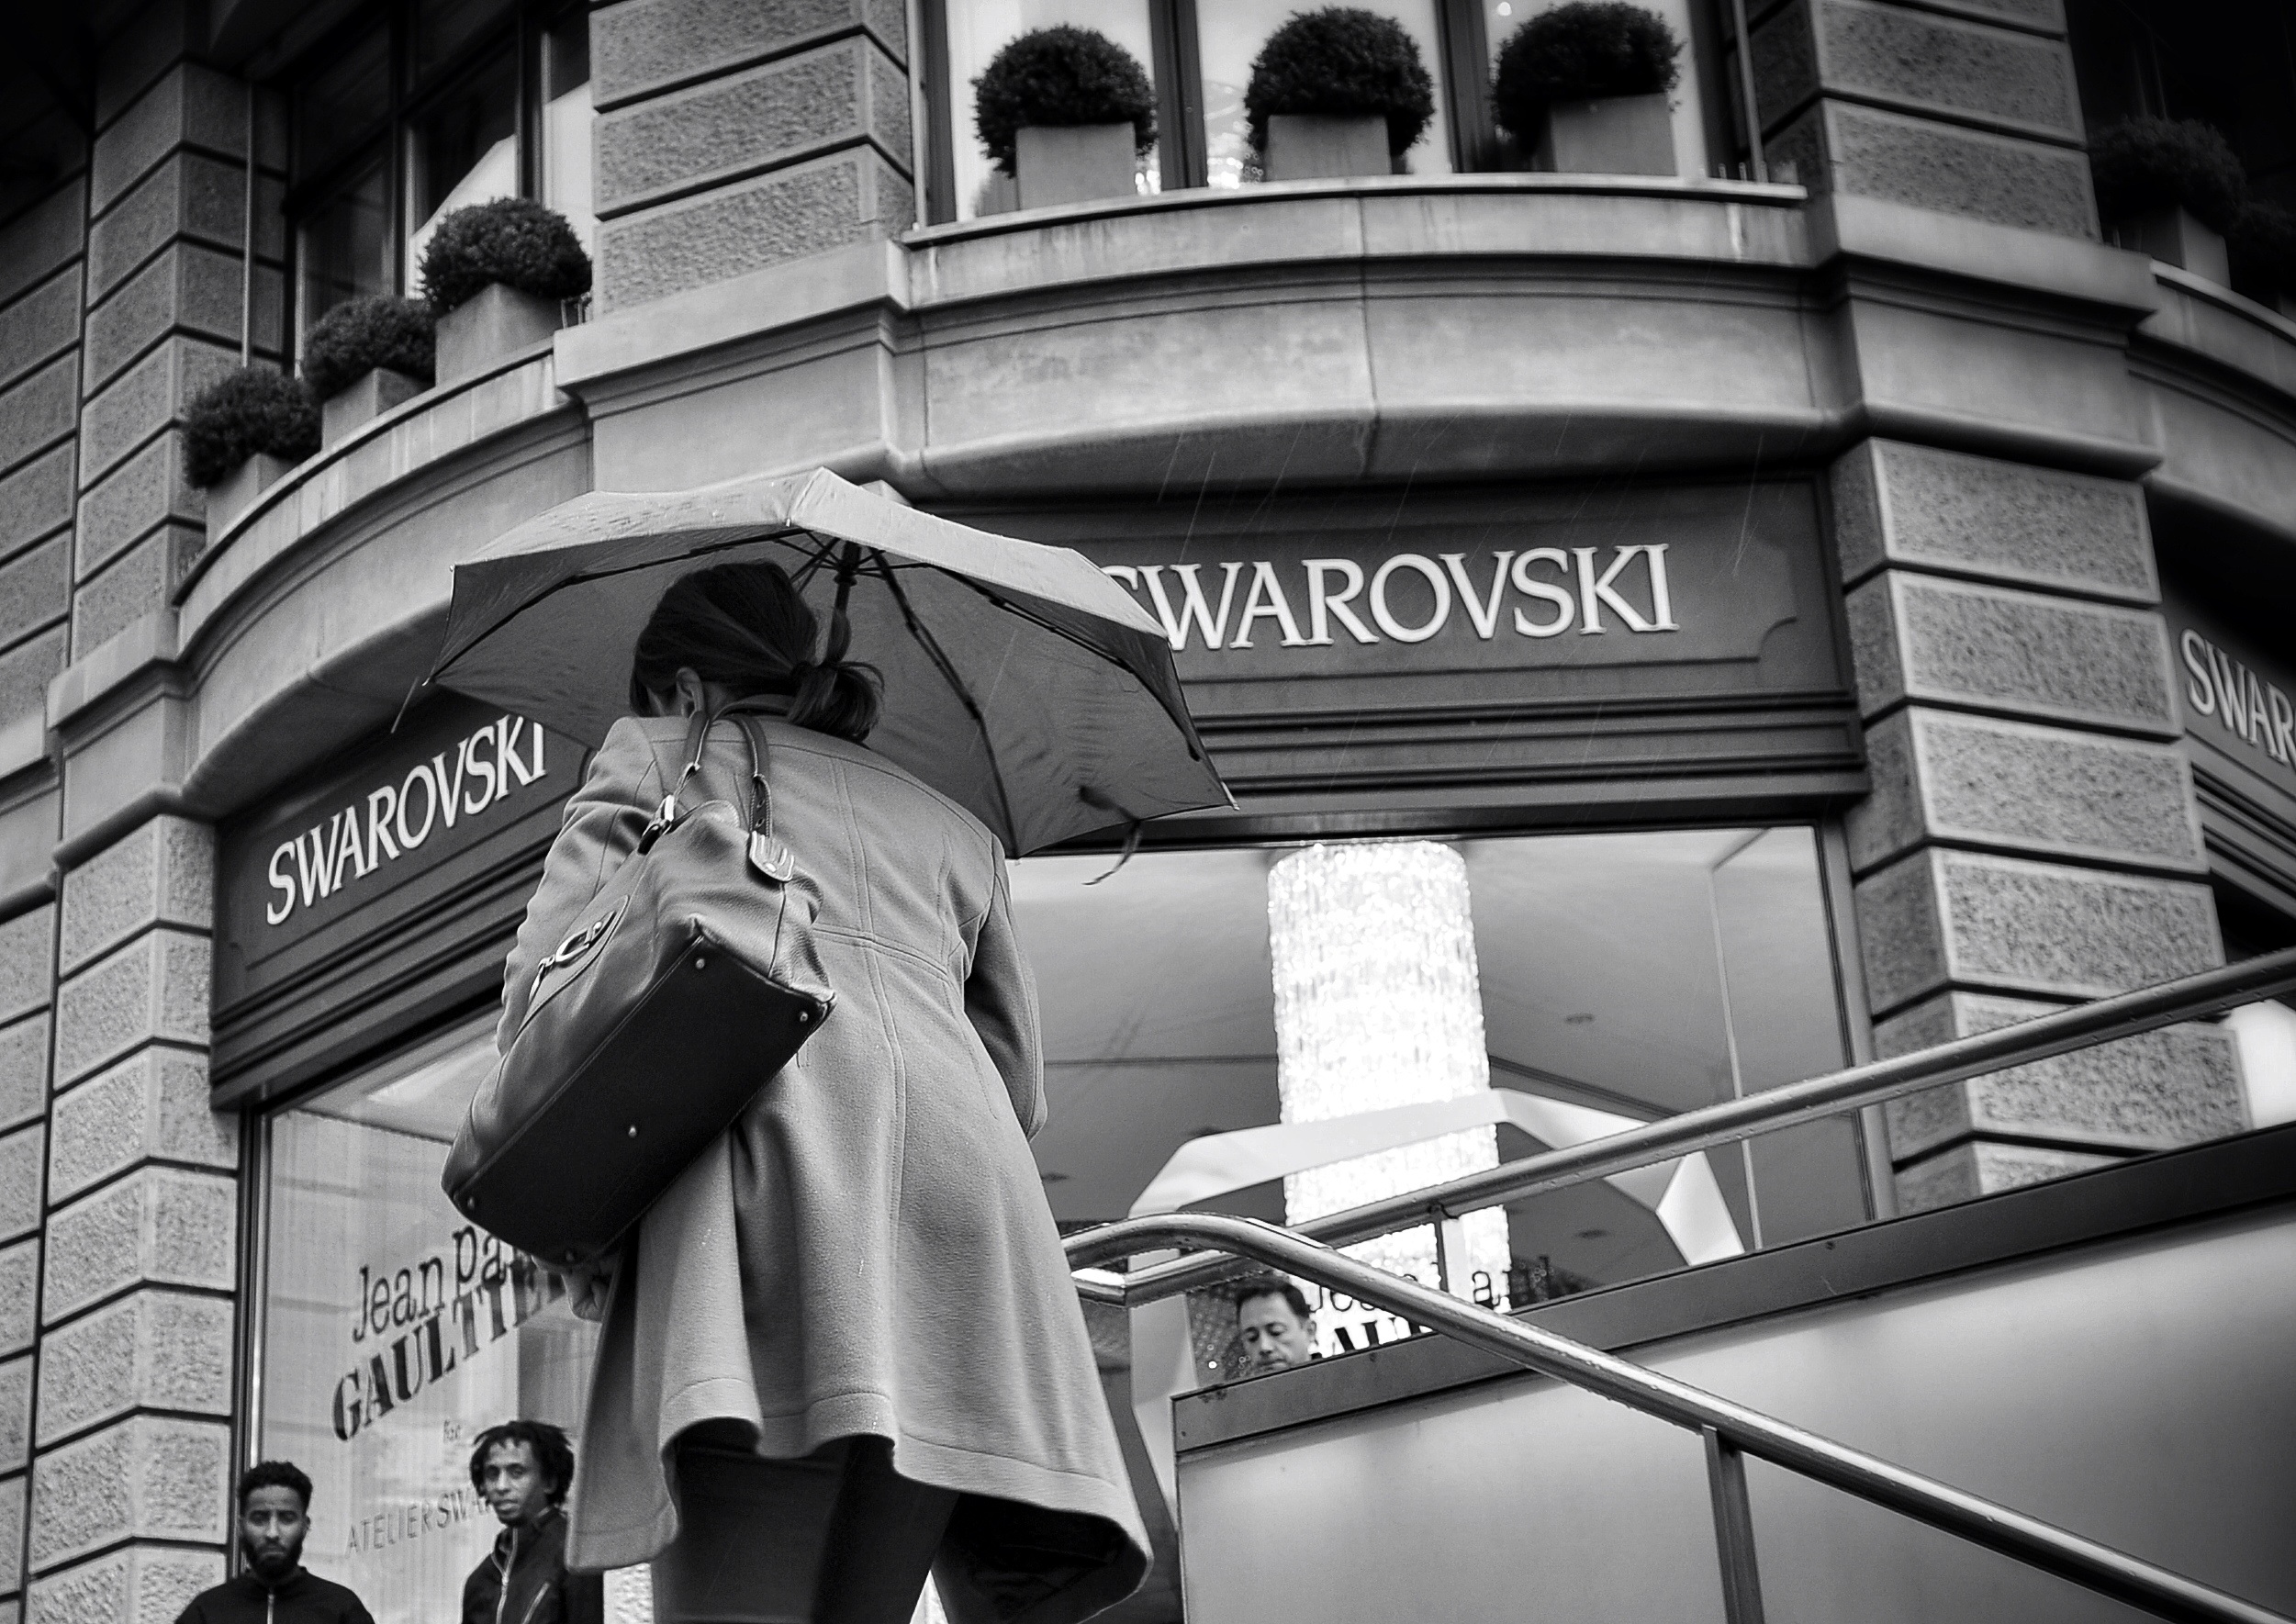
black and white, architecture, people, white, street, photography, rain, city, urban, umbrella, autumn, nikon, black, monochrome, reflex camera, streetphotography, flickr, bw, 2016, candid, photograph, streetart, ch, schweiz, switzerland, strasse, herbst, zurich, blancoynegro, streetphoto, snapseed, regen, schwarzundweiss, menschen, strassenfotografie, passanten, swarovski, streetpix, thomas8047, onthestreets, bahnhofstrasse, iamnikon, d300s, blackandwithe, stadtansichten, streetartstreetlife, hofmanntmecom, 175528, urbanarte, regenschirm, zurichstreets, z rigrafien, stadtz rich, zuri, monochrome photography, film noir, single lens reflex camera